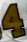
Number: 4